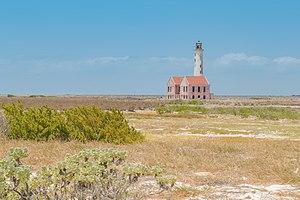
Le papiamento, ou papiamentu, est une langue créole des Antilles néerlandaises. Il est parlé à Aruba, Bonaire et Curaçao avec des variantes locales. Il s'agit d'une langue tonale.